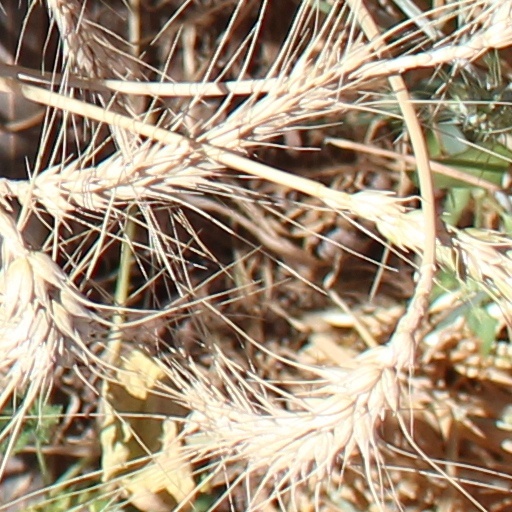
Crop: wheat